Answer in natural language. How many Chairs are visible in the scene? Choose between the following options: 3, 4, 6, 2 or 5
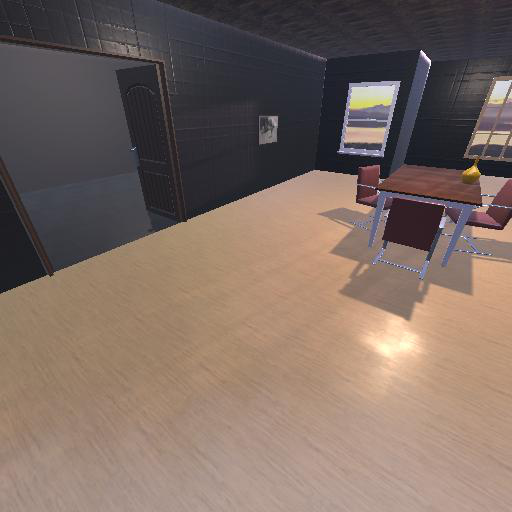
<answer>3</answer>